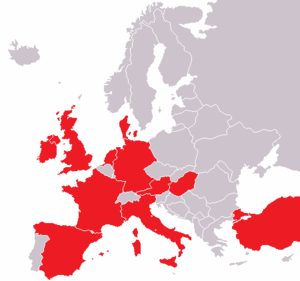
Usines Haribo en Europe
Haribo est une marque de confiserie allemande et le nom d'une multinationale fondée en 1920 par le confiseur allemand Hans Riegel. Elle tient son nom de son inventeur et de sa ville d'origine, Bonn : Hans Riegel Bonn.